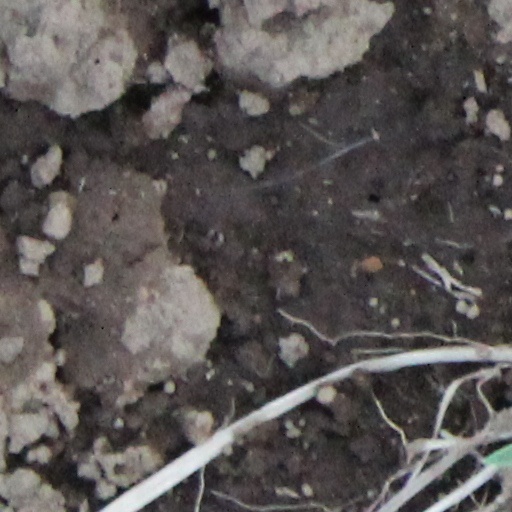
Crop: wheat